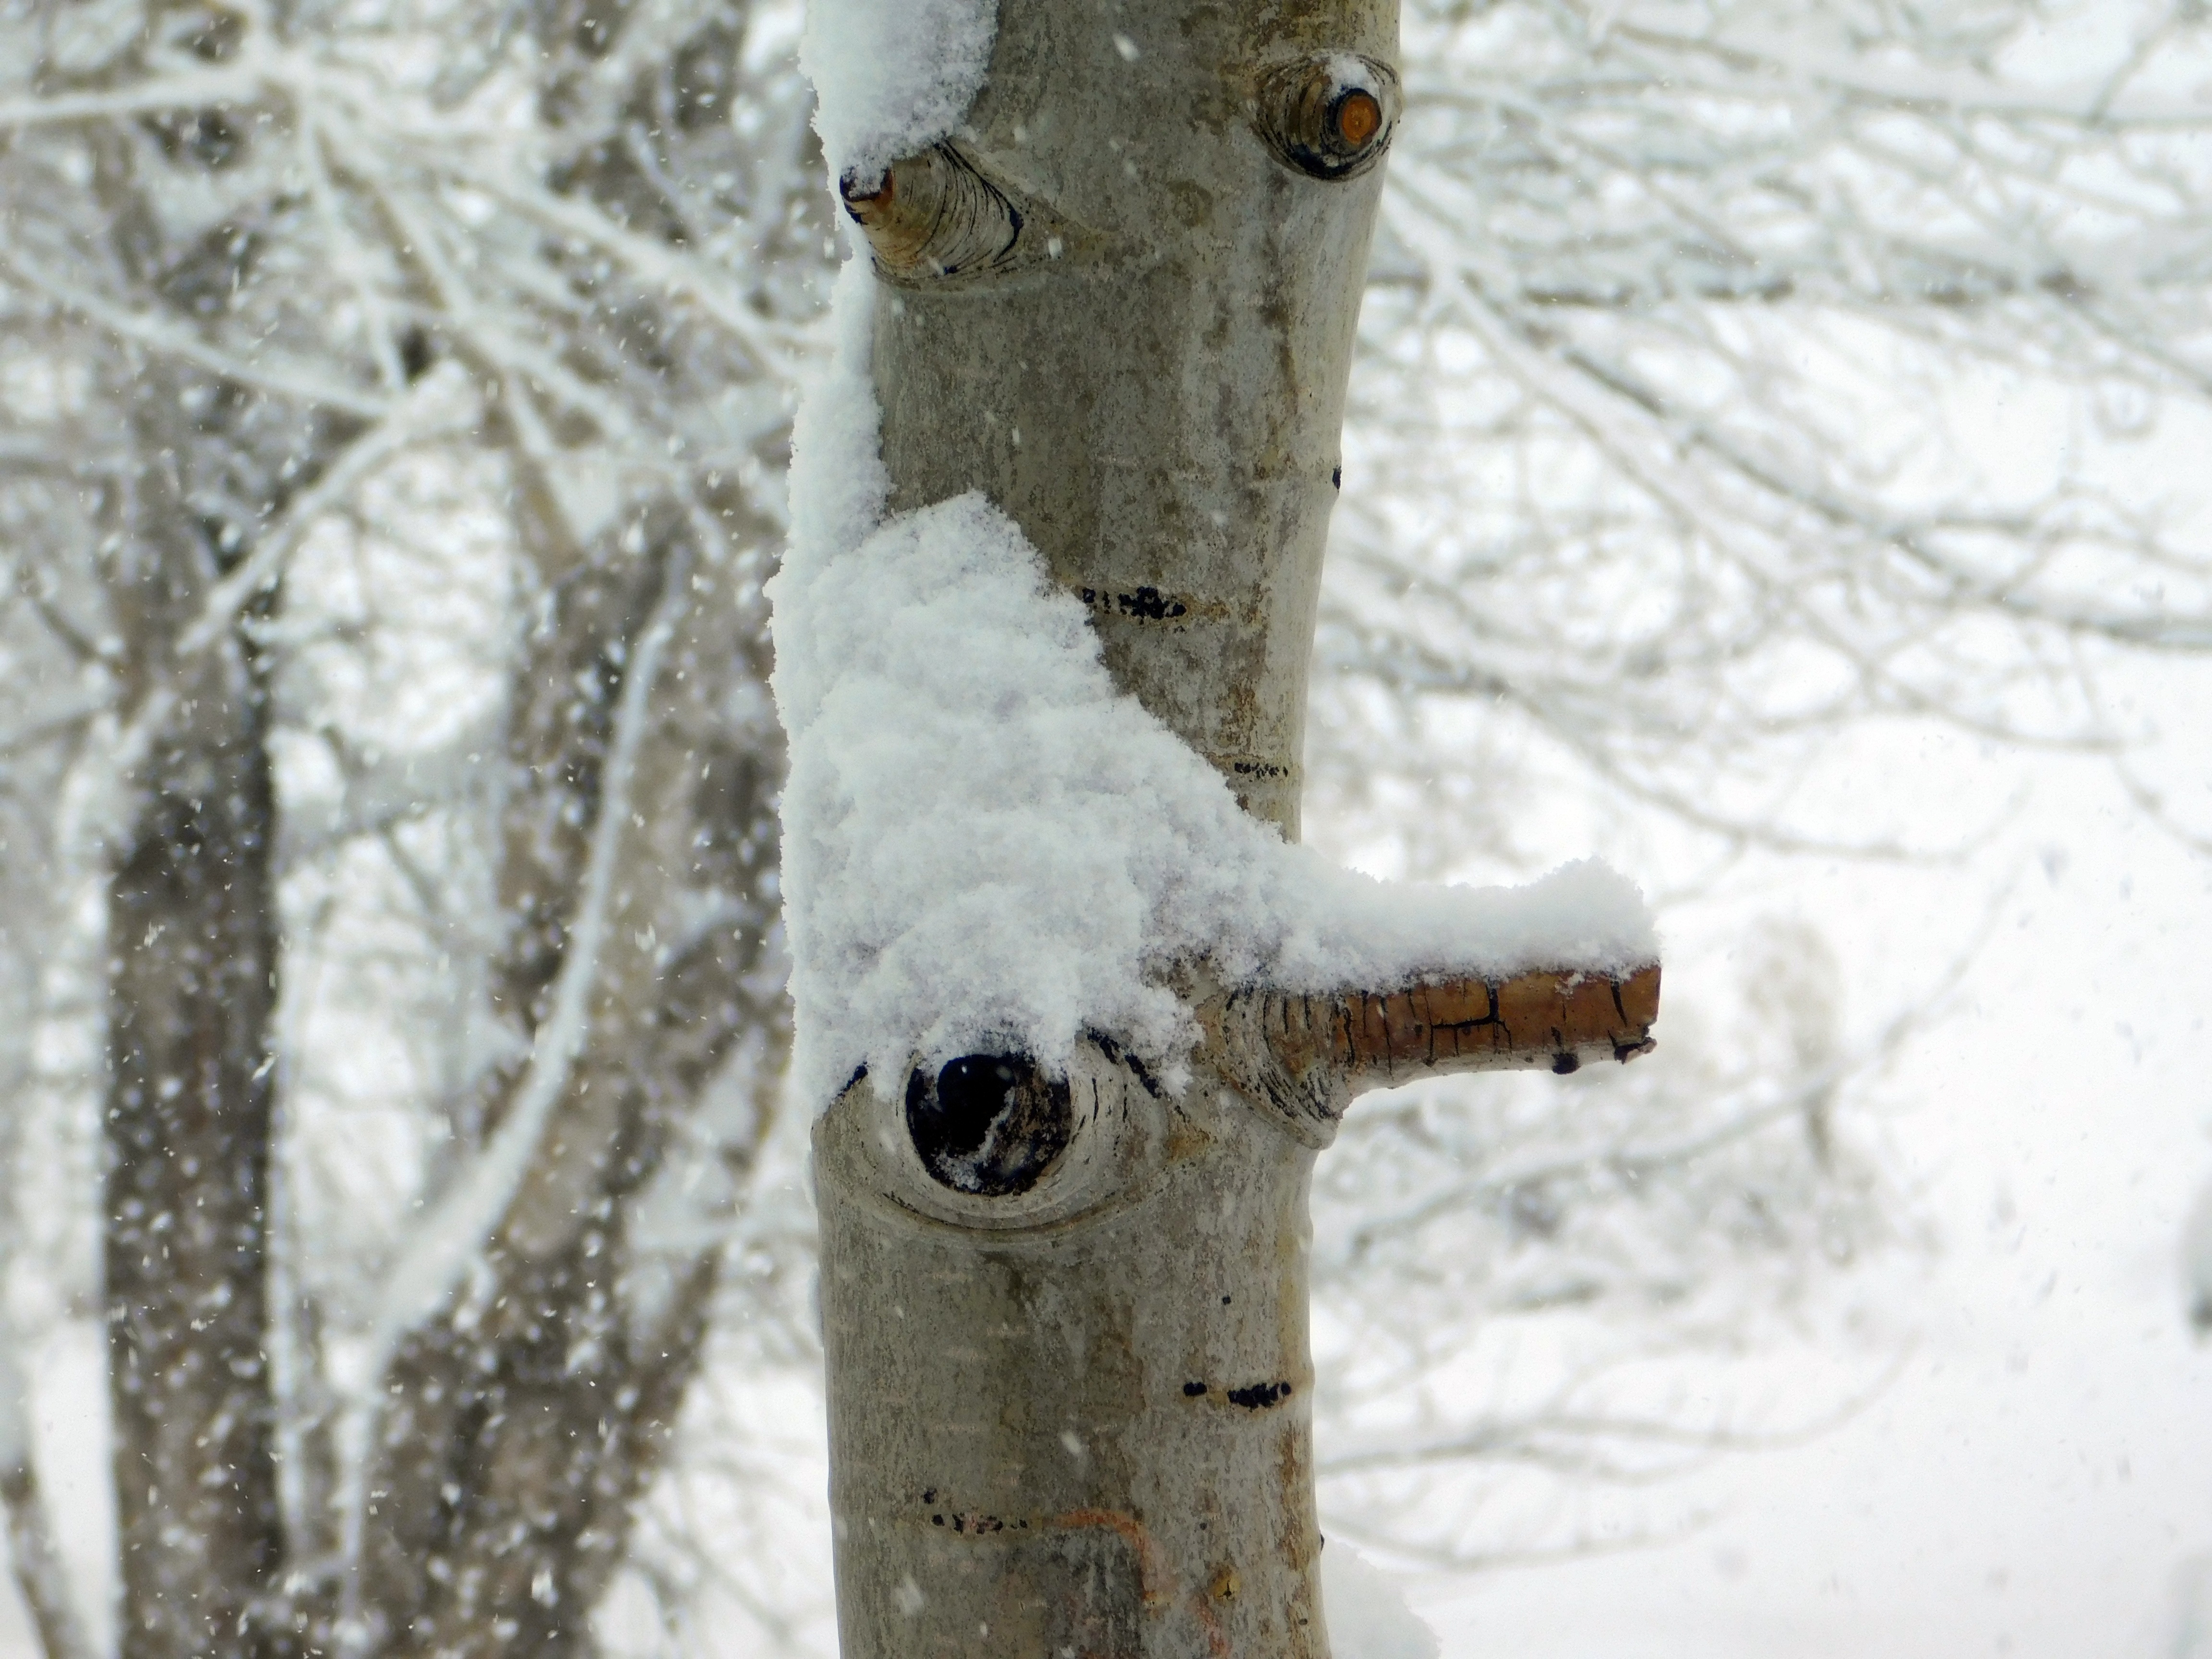
tree, branch, snow, winter, frost, ice, weather, season, twig, freezing